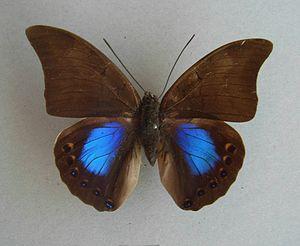
Noreppa est un genre d'insectes lépidoptères de la famille des Nymphalidae et de la sous-famille des Charaxinae qui ne comprend qu'une seule espèce résidant en Amérique du Sud.
Noreppa chromus est une espèce d'insectes lépidoptères qui appartient à la famille des Nymphalidae, à la sous-famille des Charaxinae et au genre Noreppa dont il est le seul représentant.